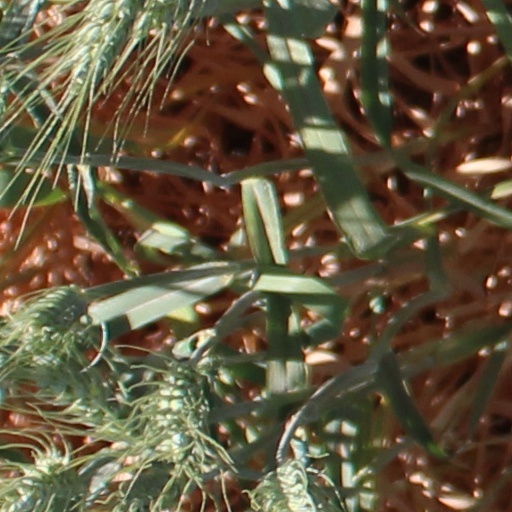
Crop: wheat